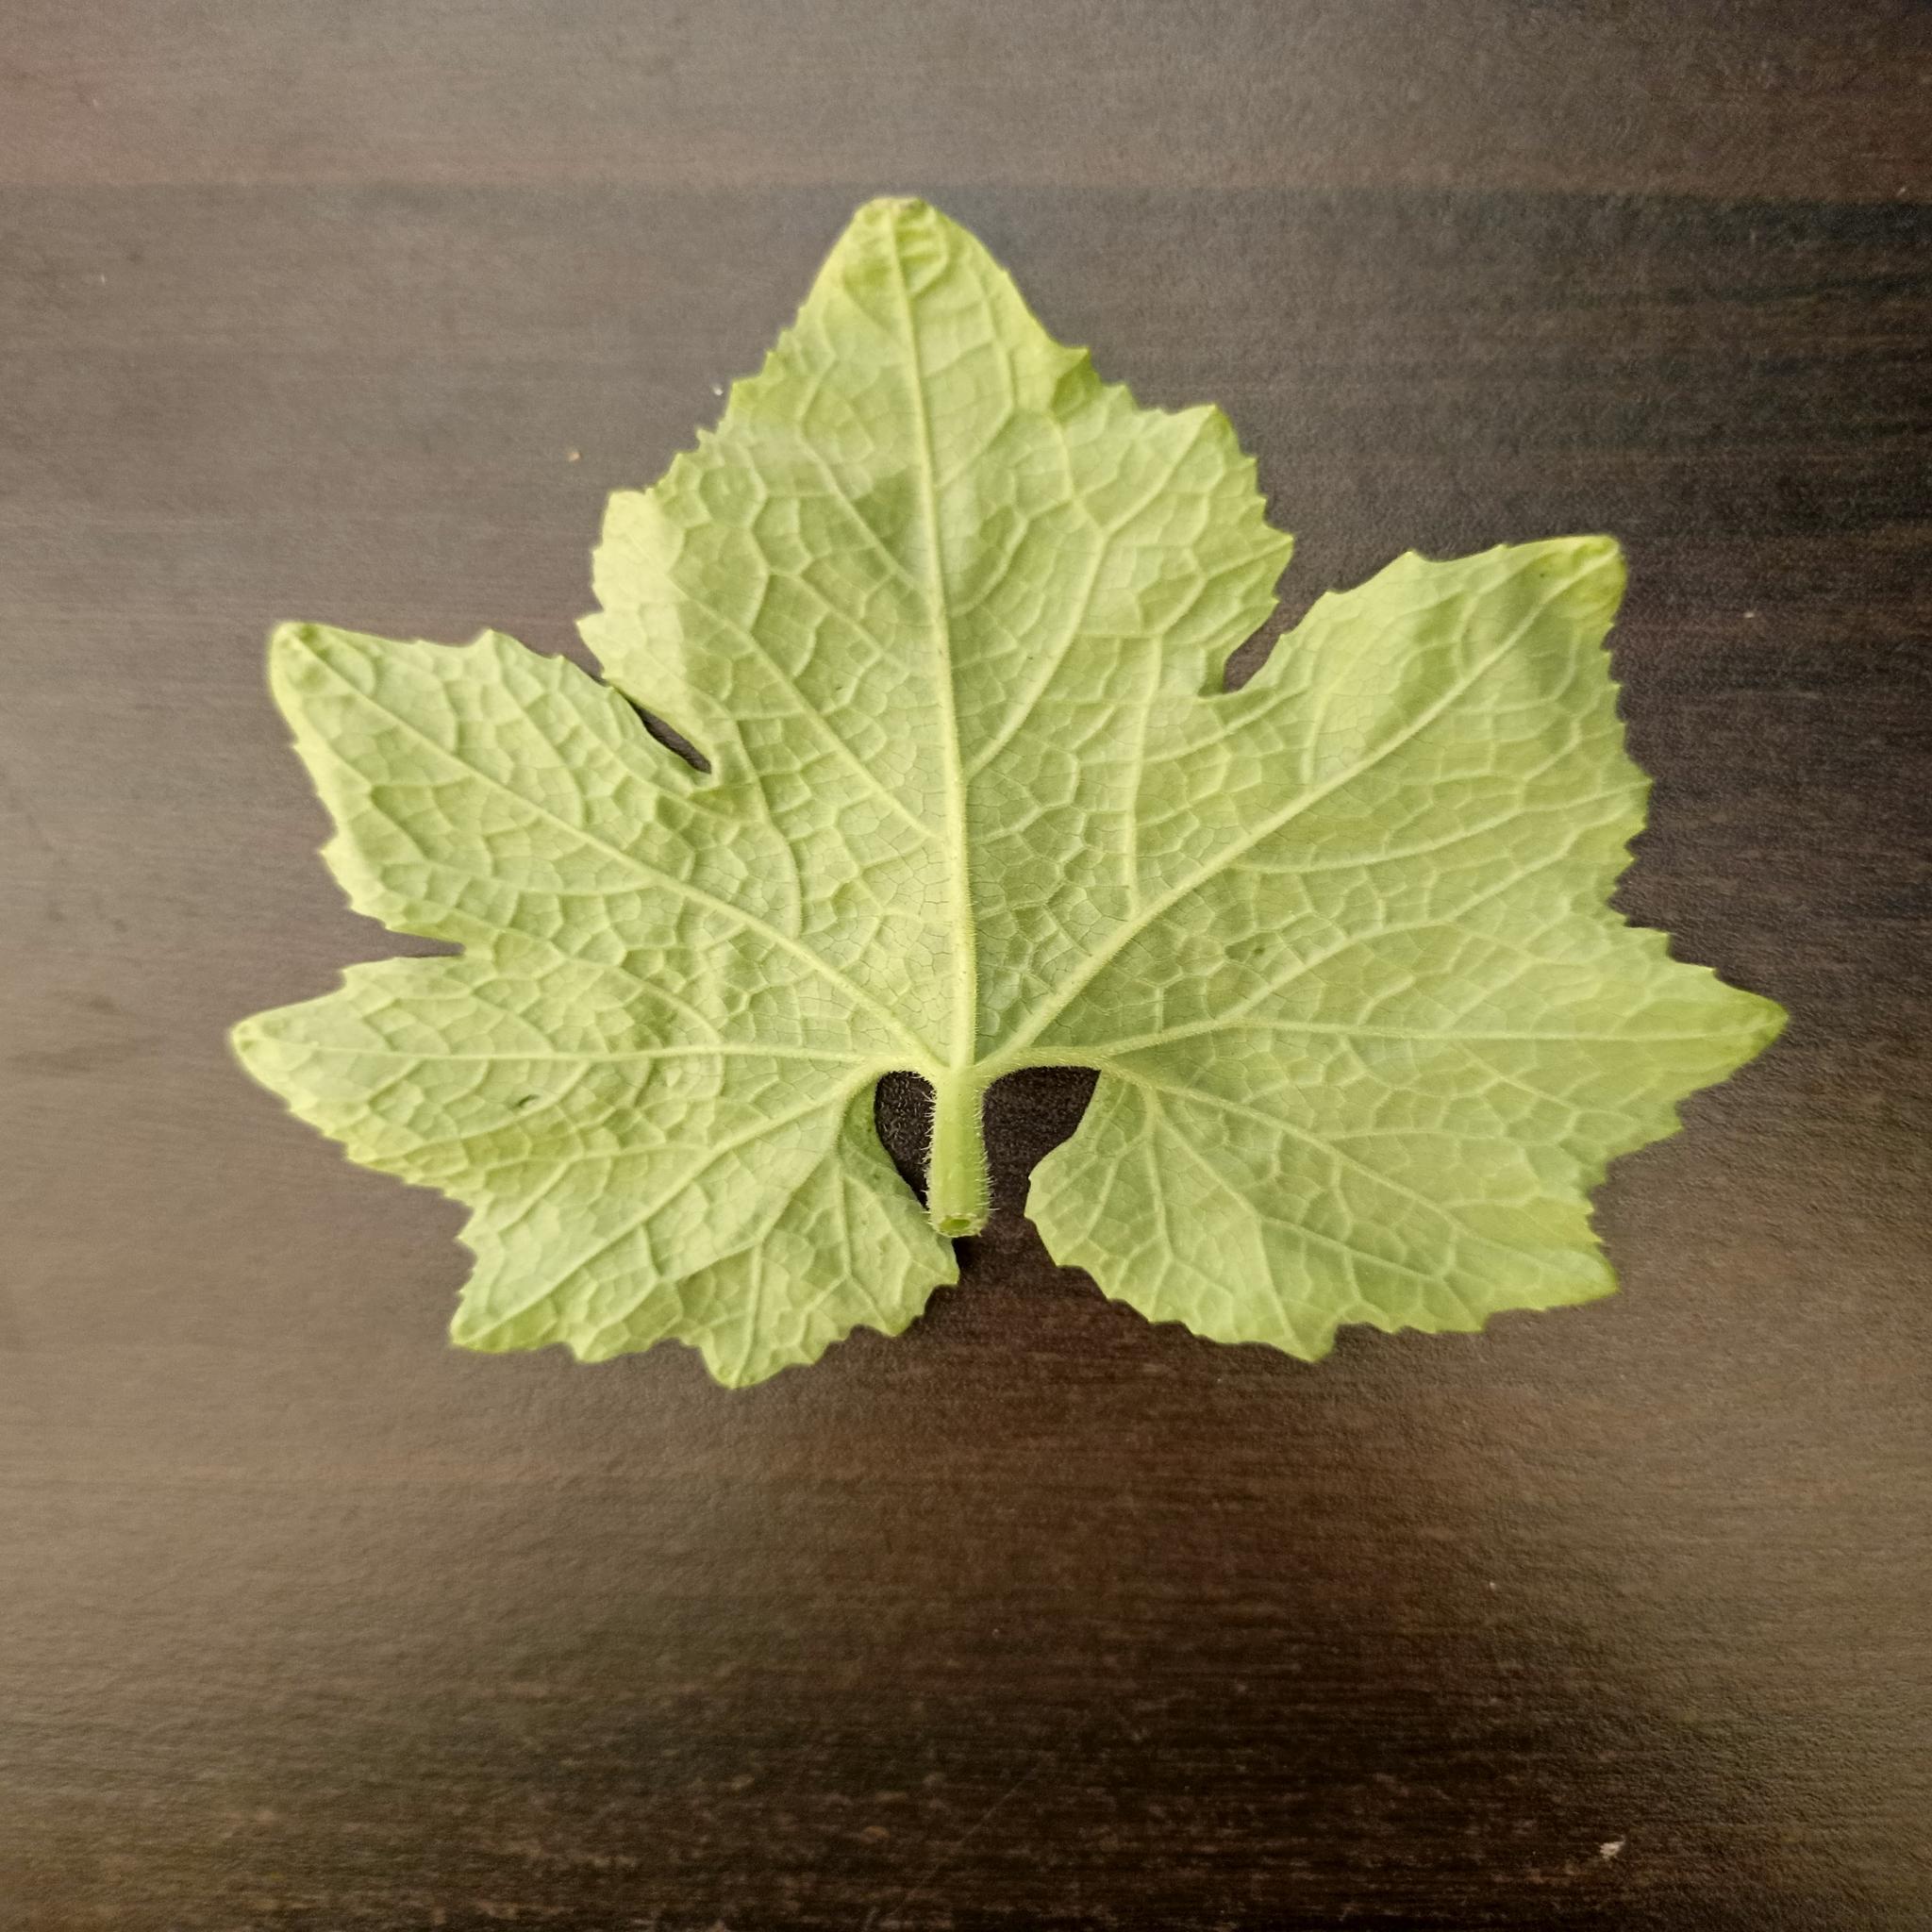
Label: Healthy